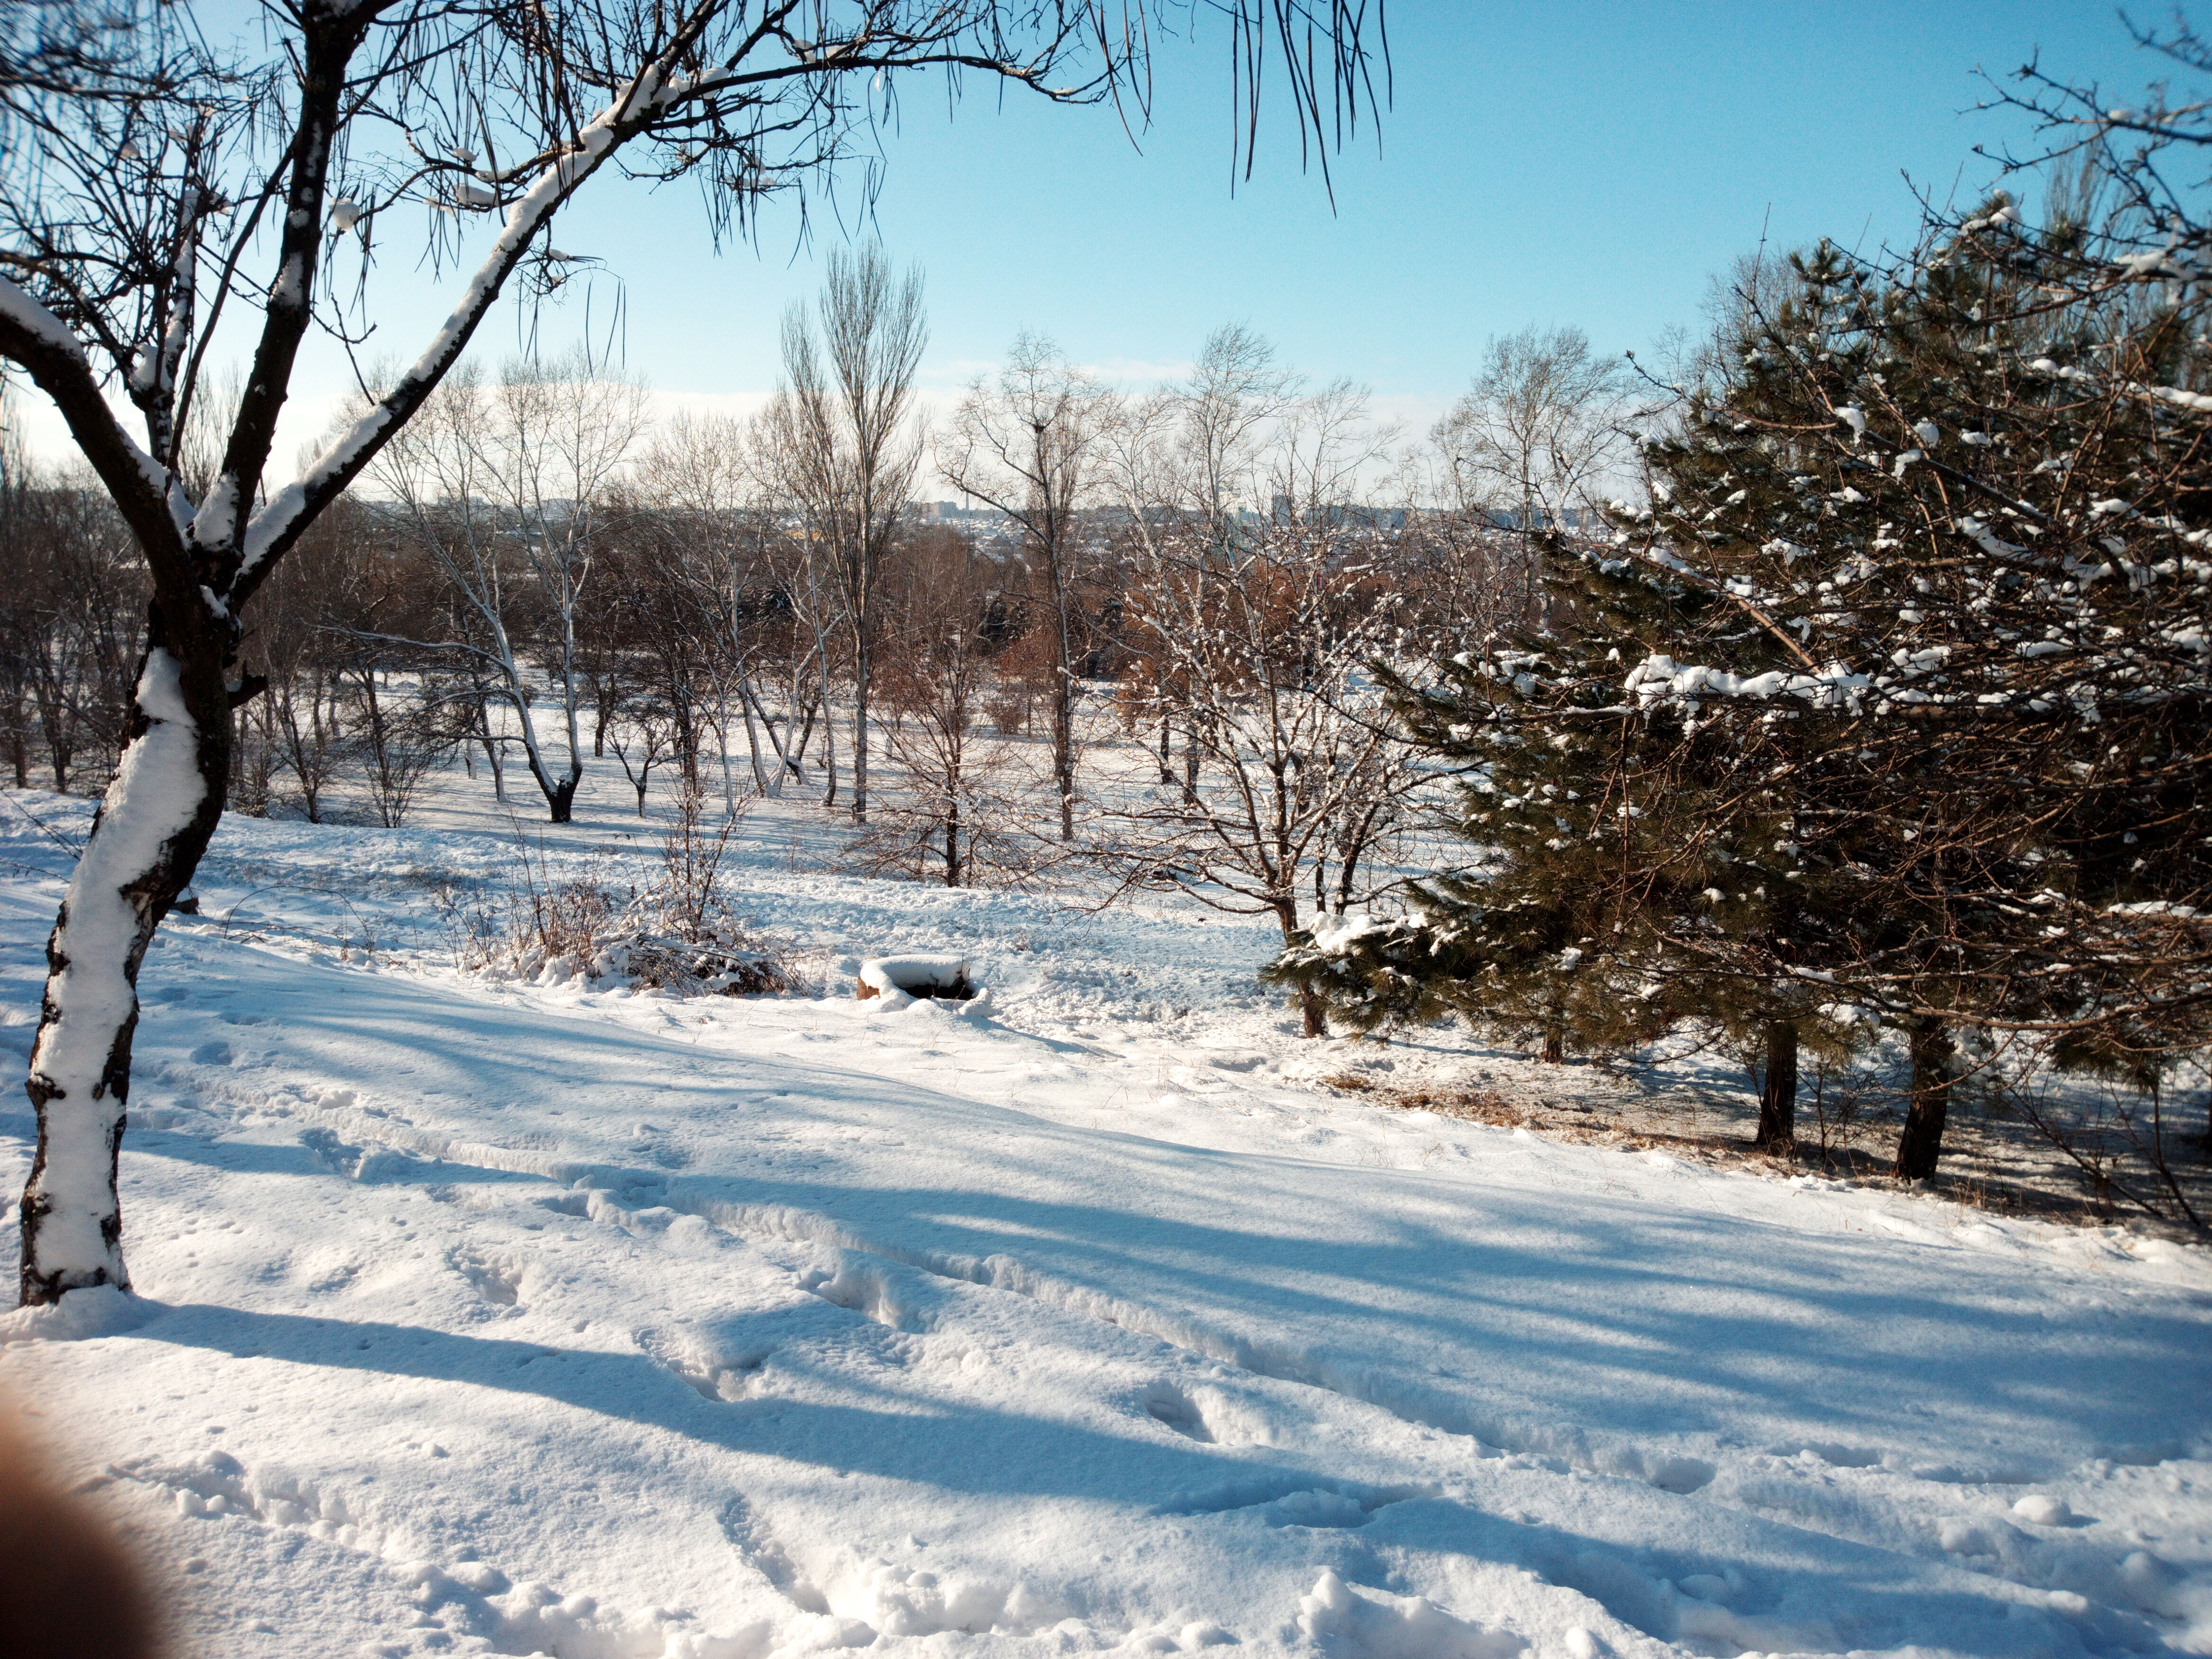
winter, snow, landscape, street, trees, sky, nature, natural landscape, tree, freezing, branch, ice, frost, sunlight, woody plant, cloud, plant, wildlife, forest, twig